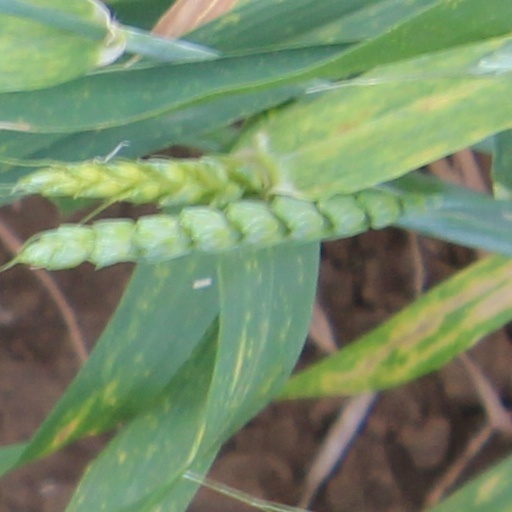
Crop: wheat